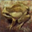
Label: frog